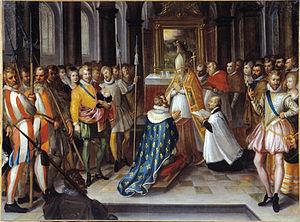
Cérémonies du sacre et couronnement d’Henri IV.